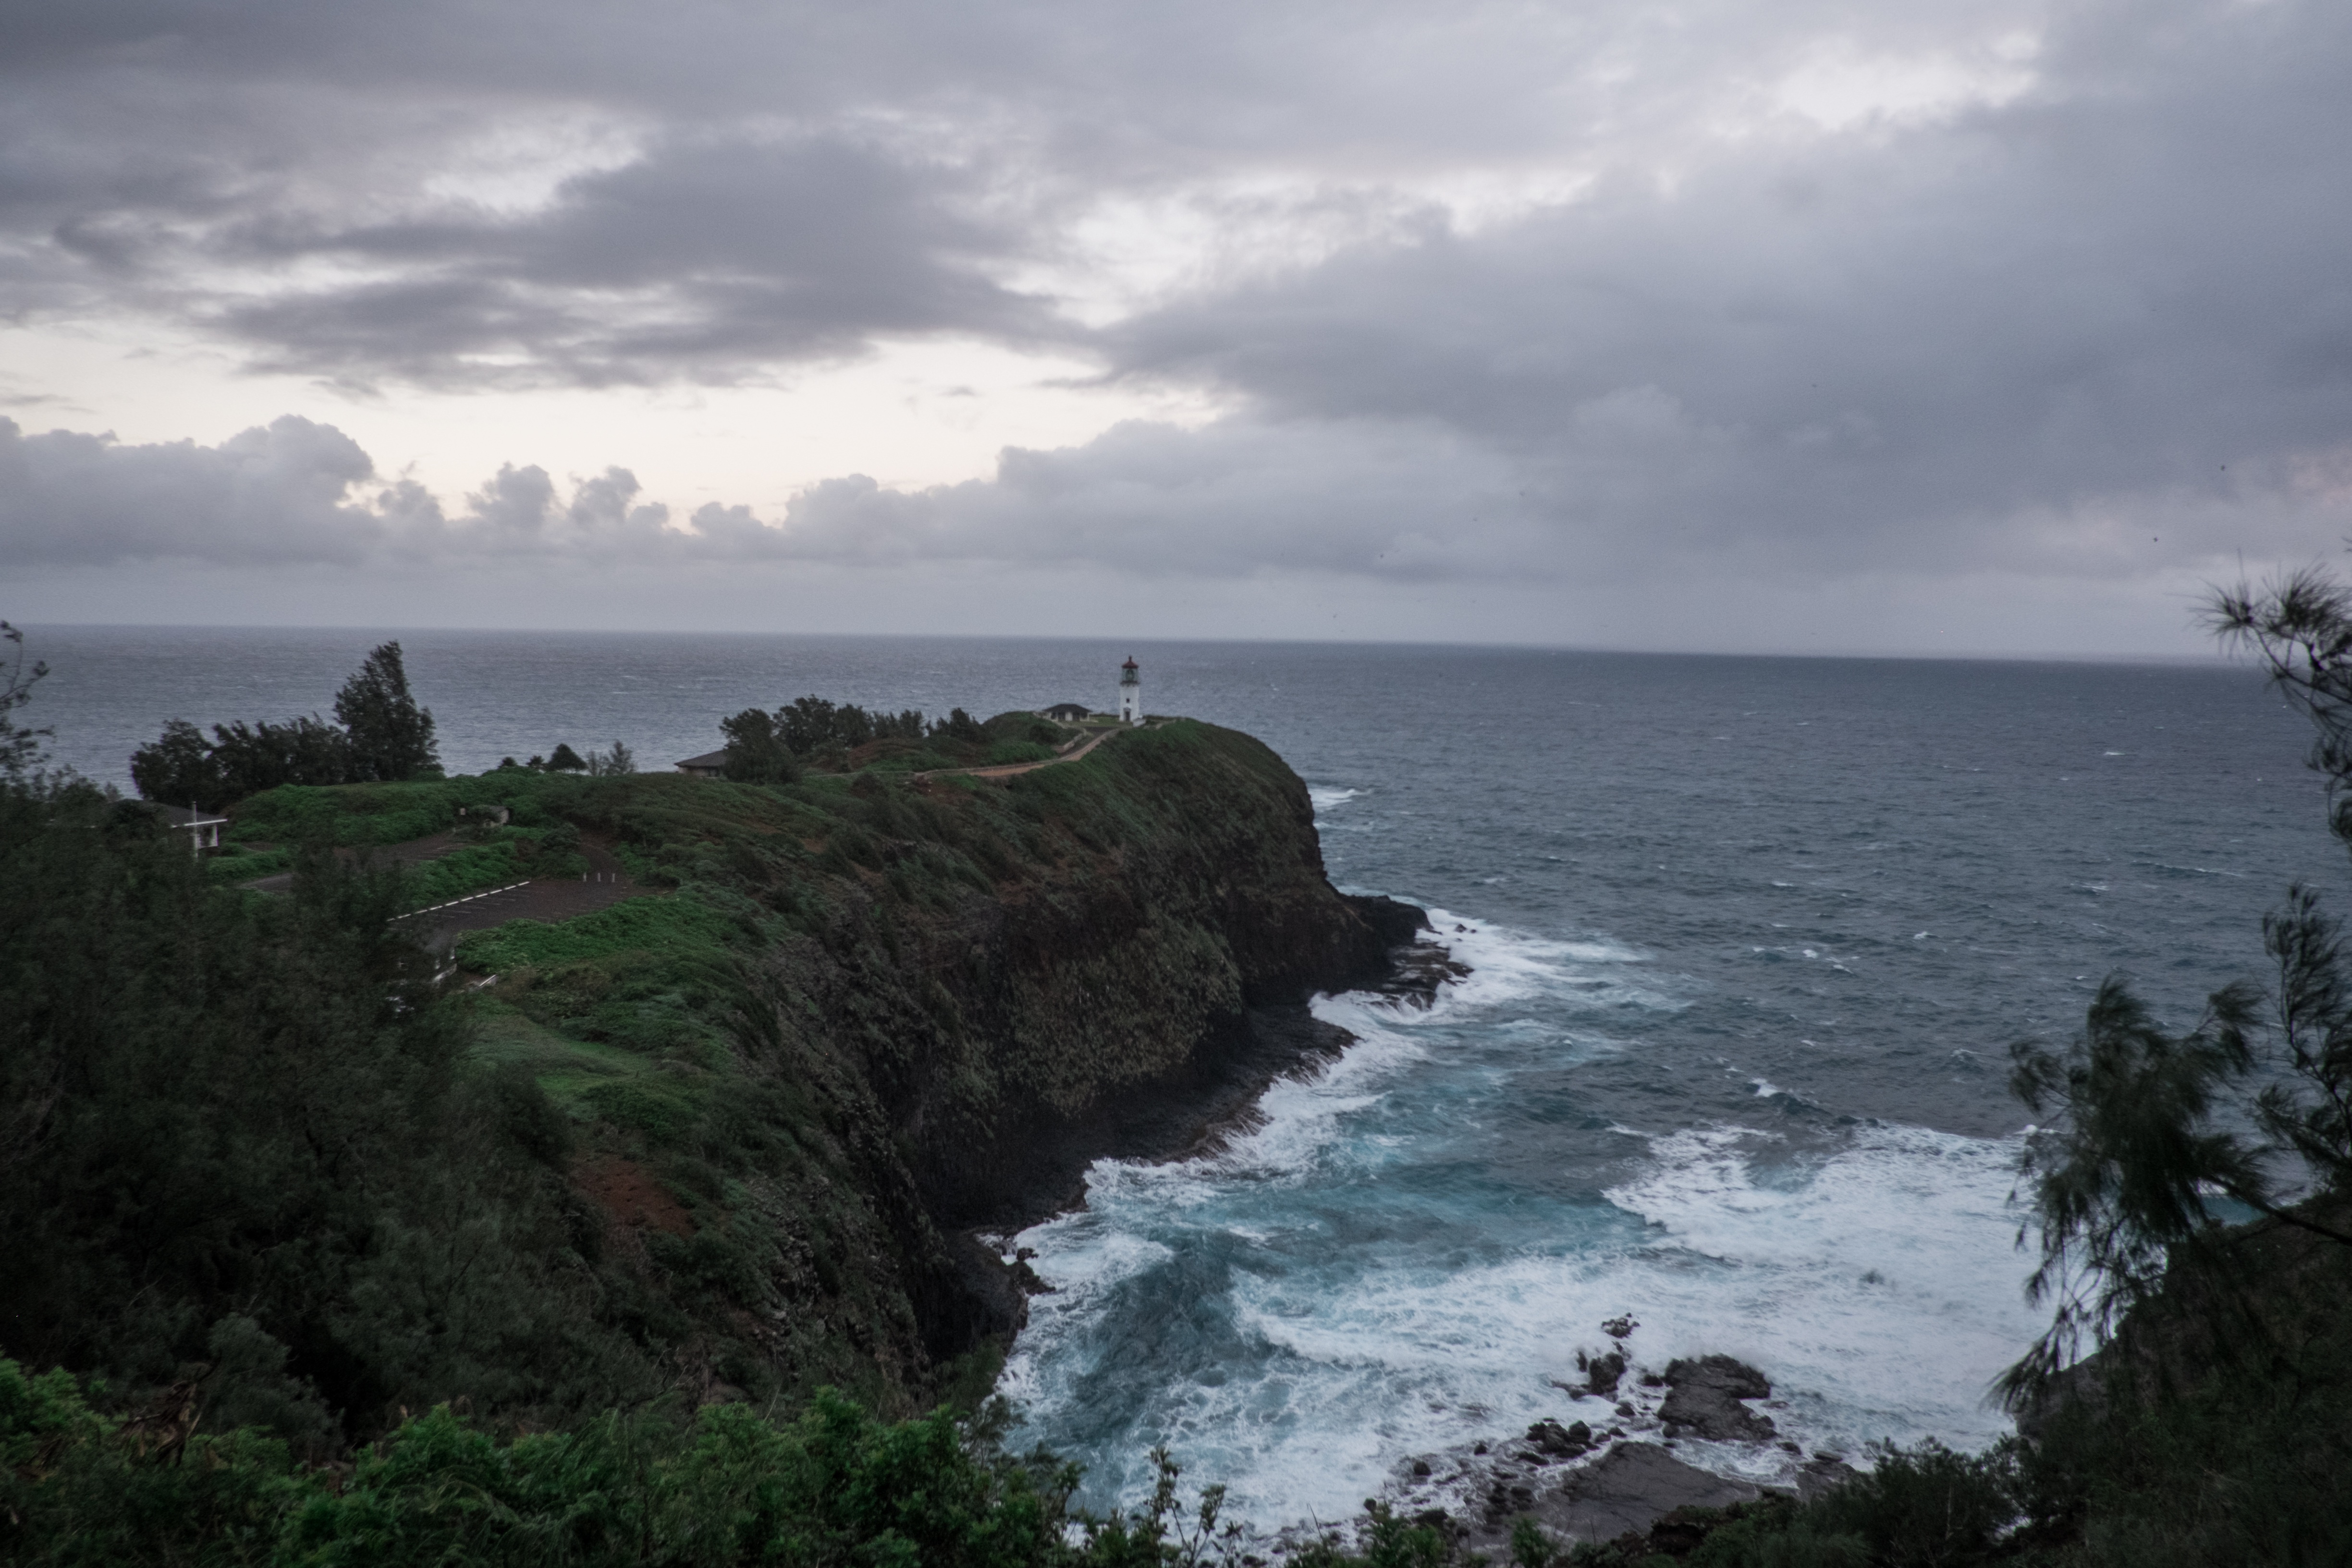
beach, landscape, sea, coast, water, nature, rock, ocean, horizon, cloud, shore, wave, cliff, cove, weather, bay, terrain, body of water, cape, wind wave